Oosterhout

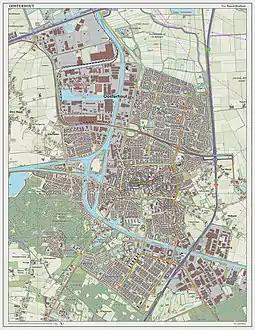
"Dutch Topographic map of Oosterhout, as per March 2014"

Oosterhout (from "ooster", "eastern", and "hout", "woods") is a municipality and a city in southern Netherlands. The municipality had a population of in .